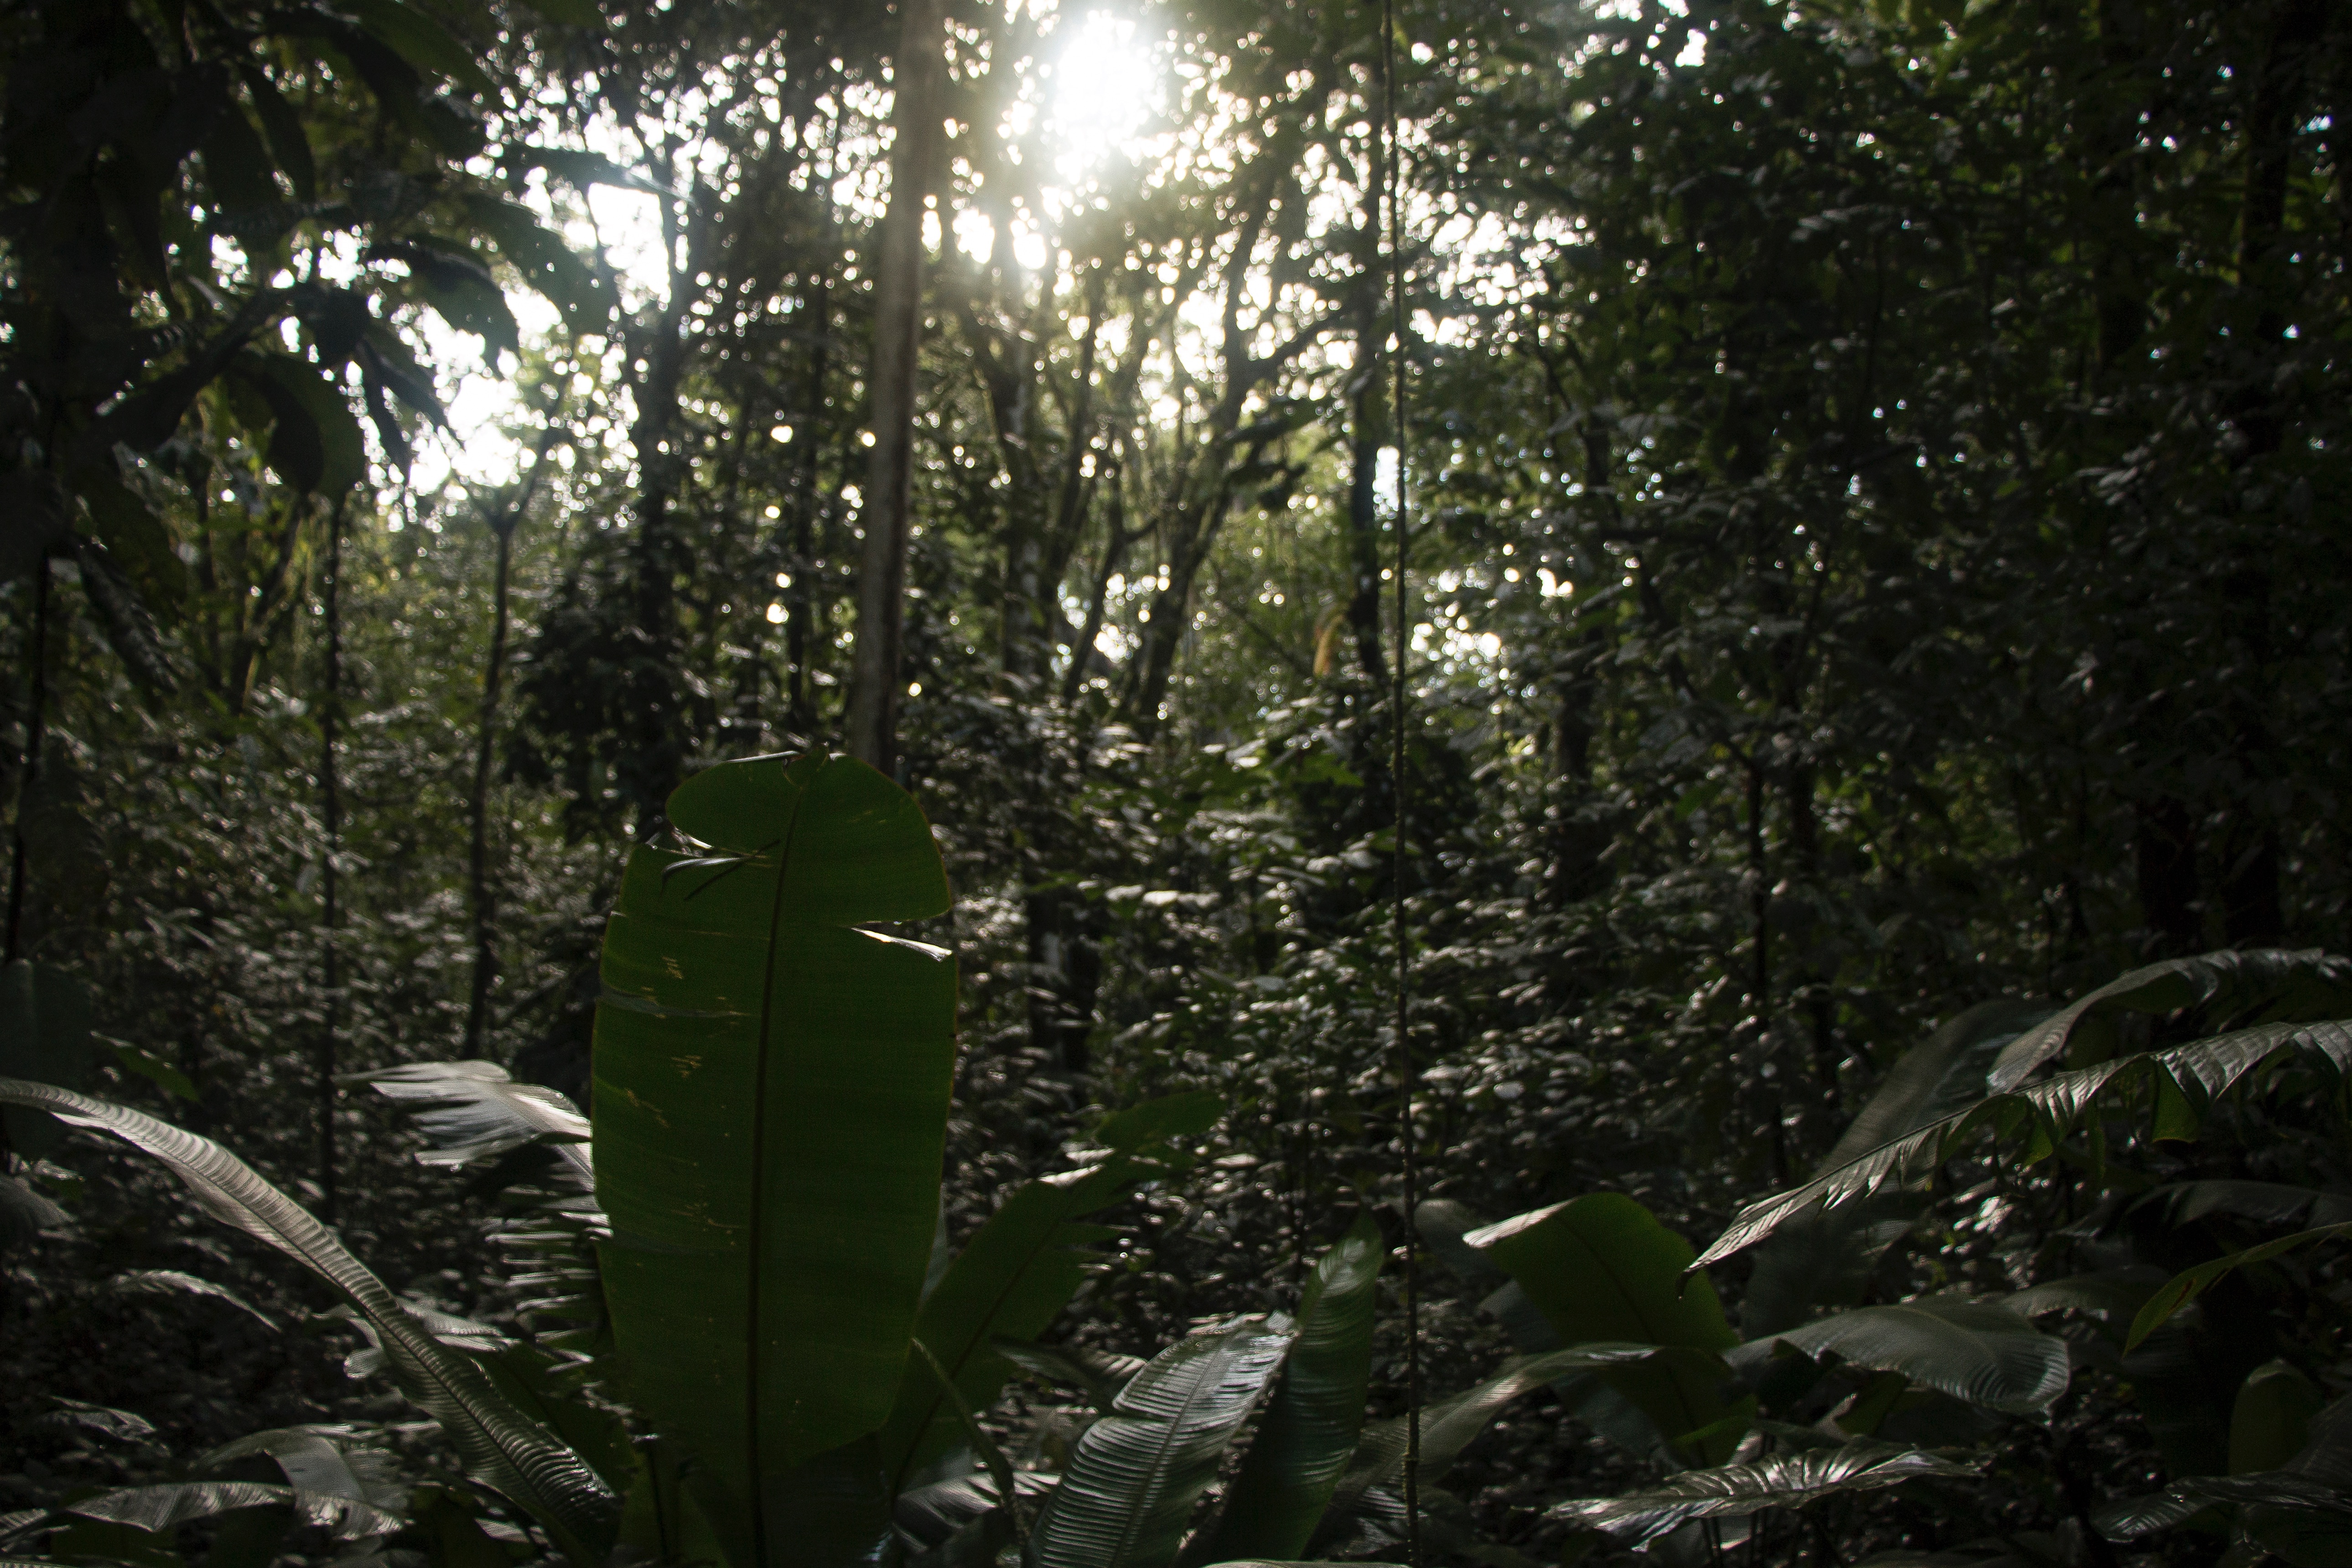
tree, nature, forest, wilderness, trail, sunlight, leaf, green, jungle, vegetation, rainforest, woodland, habitat, ecosystem, old growth forest, natural environment, atmospheric phenomenon